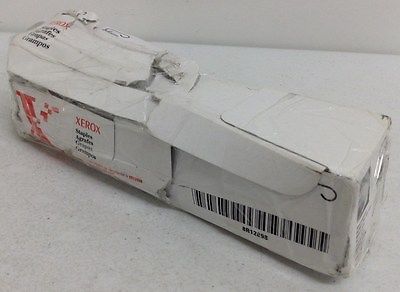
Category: stapler